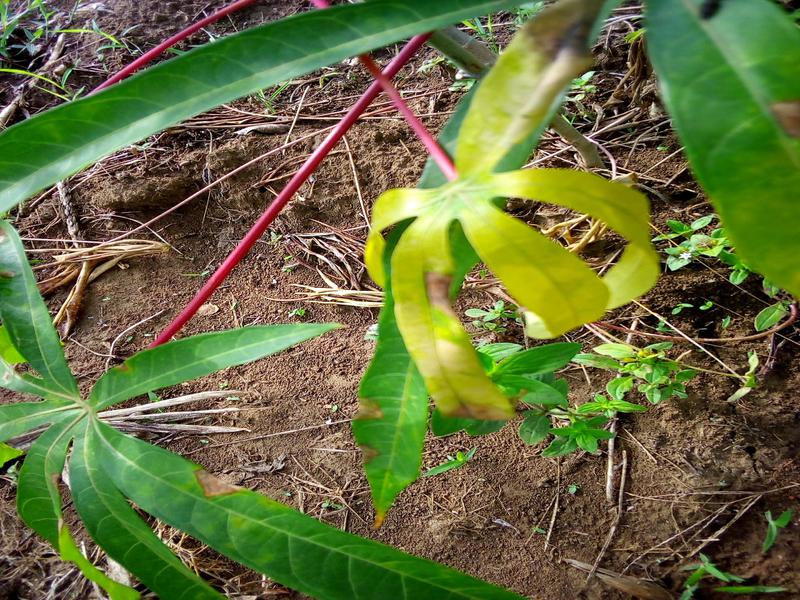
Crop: cassava
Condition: bacterial_blight